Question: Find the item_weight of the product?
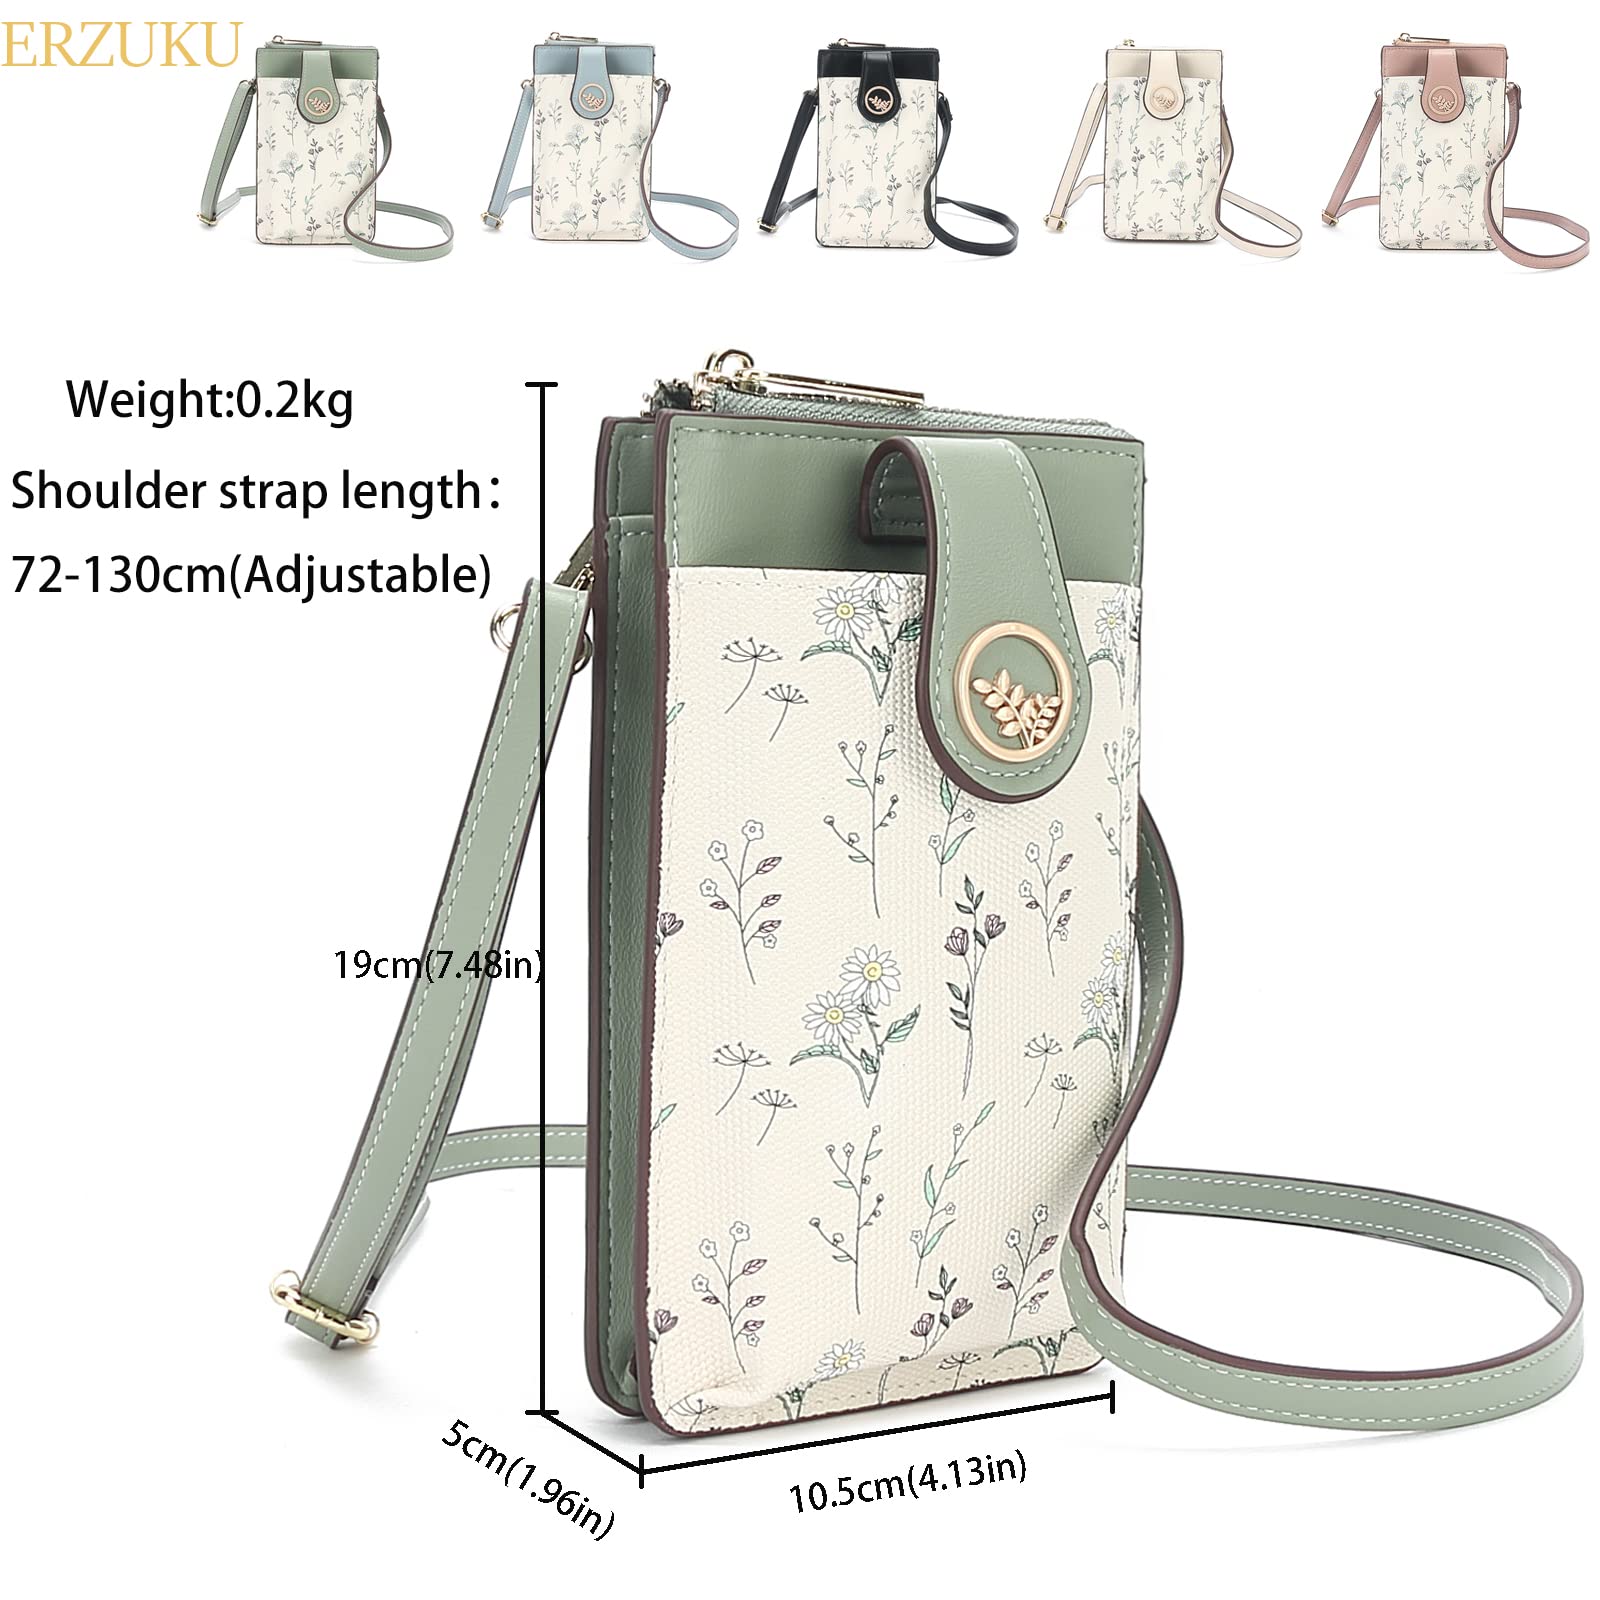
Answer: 0.2 kilogram